List of road–rail bridges

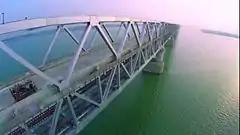
The Digha–Sonpur Bridge (JP Setu) over the Ganges connecting the cities of Patna and Sonpur

A 1930 report listed 33 bridges and estimated that the cost of bridge-keepers, extra maintenance for the decks, etc. amounted to £15,500 a year, as against £4,307 paid to NZR.